Geertruidenberg Castle

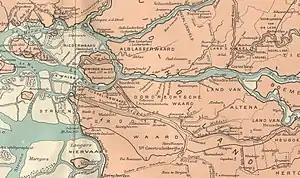
The Grote Waard

The 1421 St. Elizabeth's flood would inundate the Grote Waard. Parts were reclaimed, but a substantial part is now the De Biesbosch National Park, a large wetlands area. In 1874 the Nieuwe Merwede was dug. The Bergse Maas was completed in 1904. After that, the Afgedamde Maas was renamed after a dam that was built at its southern end. All this makes that before 1421, there were no major rivers that blocked the overland connection from Dordrecht to the south.